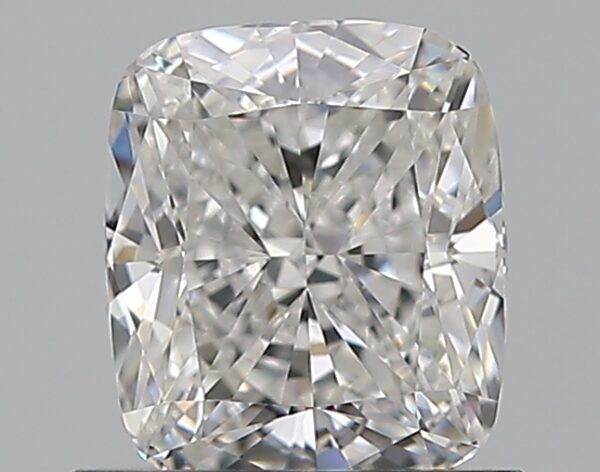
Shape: cushion
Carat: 1
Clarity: VVS2
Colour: E
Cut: EX
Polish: EX
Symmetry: VG
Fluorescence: ST
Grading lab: GIA
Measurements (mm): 6.06 x 5.19 x 3.61